Tobias Berger

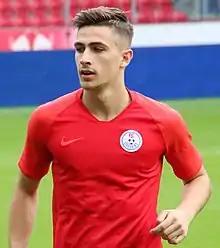

Tobias Berger (born 2 November 2001) is an Austrian professional footballer who plays as a left-back for Austrian Football Bundesliga club Austria Lustenau.